Pontiac Firebird (third generation)

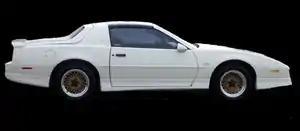
1988 Trans Am GTA Notchback

The Firebird remained basically unchanged. The 170 hp LG4 carbureted 5.0L V8 was dropped in favor of the new 170 hp L03 5.0L V8 with throttle body injection. All V8 engines received serpentine belt systems and the air conditioning compressors were moved to the passenger's side of the engine, de-cluttering the engine compartment. The Firebird Formula received new high tech 16x8-inch aluminum wheels with distinctive silver "WS6" center caps. The GTA wheels were slightly restyled, and the convex 16-inch wheels were dropped as all Trans Ams received the 16x8-inch diamond-spoke aluminum wheels, available in different colors (white, red, charcoal, and black) in addition to the GTA's gold. The GTA received a new steering wheel with integral radio controls. The Trans Am was made available with body-colored ground effects like those on the GTA.